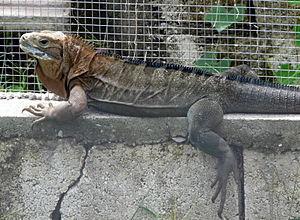
Le Cyclure terrestre de la Jamaïque, ou Iguane terrestre de la Jamaïque, est une espèce de sauriens de la famille des Iguanidae. Endémique de la Jamaïque où l'espèce était autrefois largement distribuée, on ne l'y trouve plus aujourd'hui que dans la région des Hellshire Hills. Ce grand iguane au corps massif du genre Cyclura est de couleur verte à vert-bleuâtre. Il présente une crête dorsale épineuse. C'est un animal herbivore qui se nourrit principalement de feuilles, de fleurs et de fruits. L'espèce a très fortement décliné au cours du XXᵉ siècle, notamment du fait de la disparition de son habitat et de la prédation par la Mangouste indienne grise, introduite sur l'île pour contrôler les populations de serpents. On a même cru l'espèce disparue en 1948, avant qu'elle ne soit redécouverte en 1990.